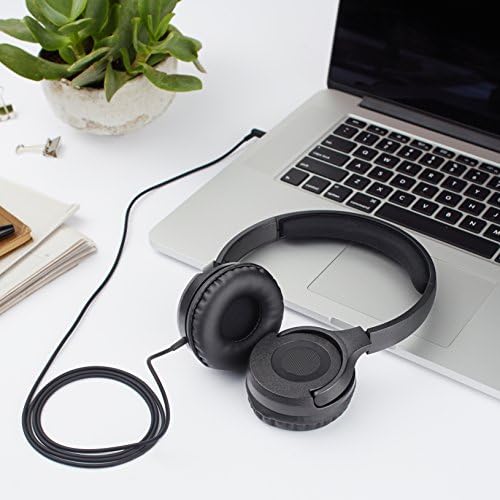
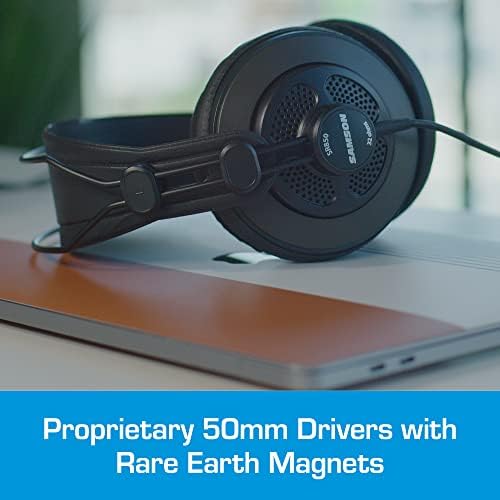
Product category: headphones
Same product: no